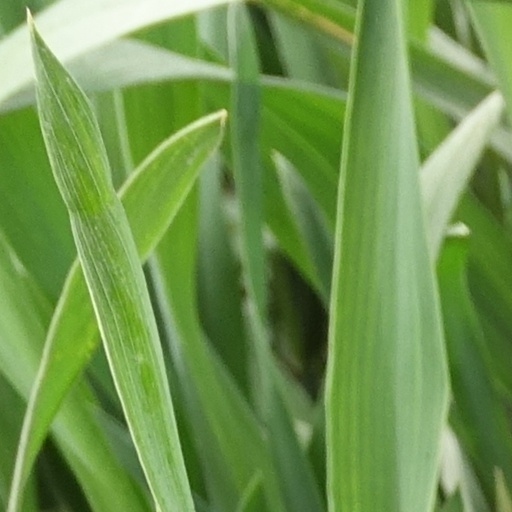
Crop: wheat